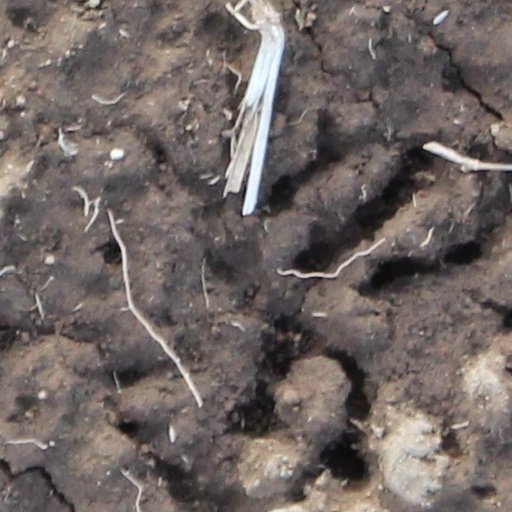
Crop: wheat